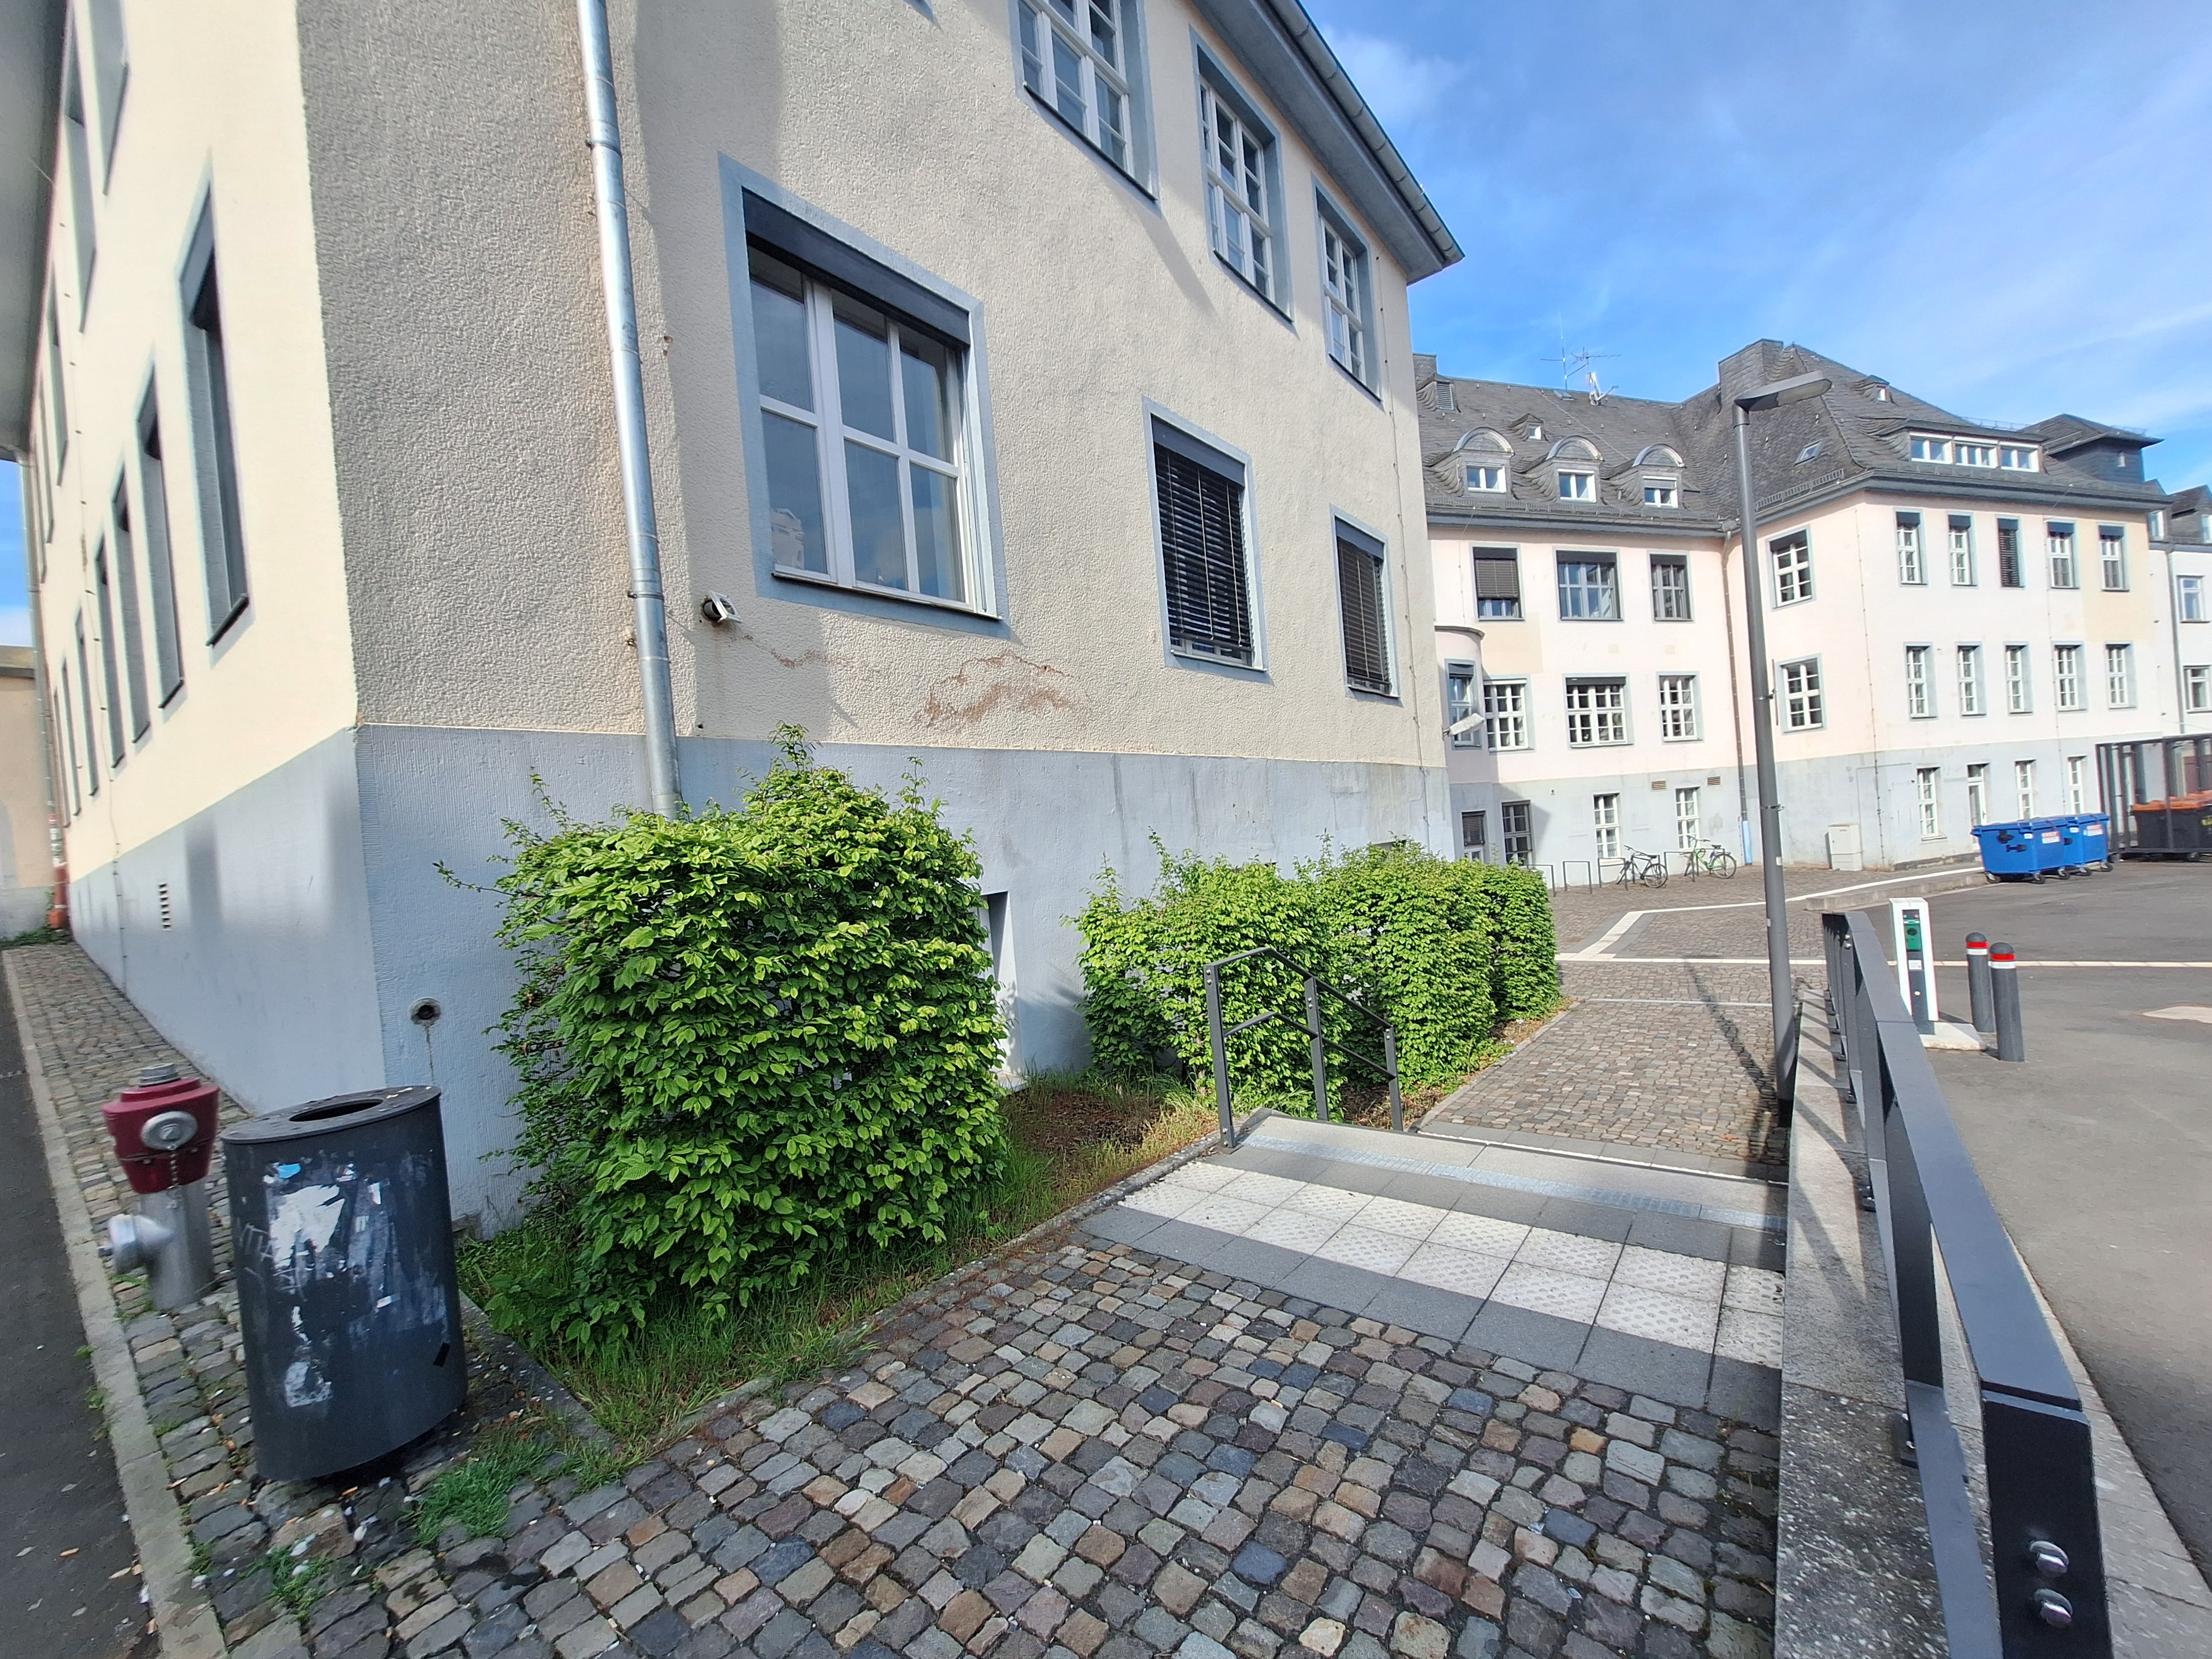
Building: Deutschhausstraße 3